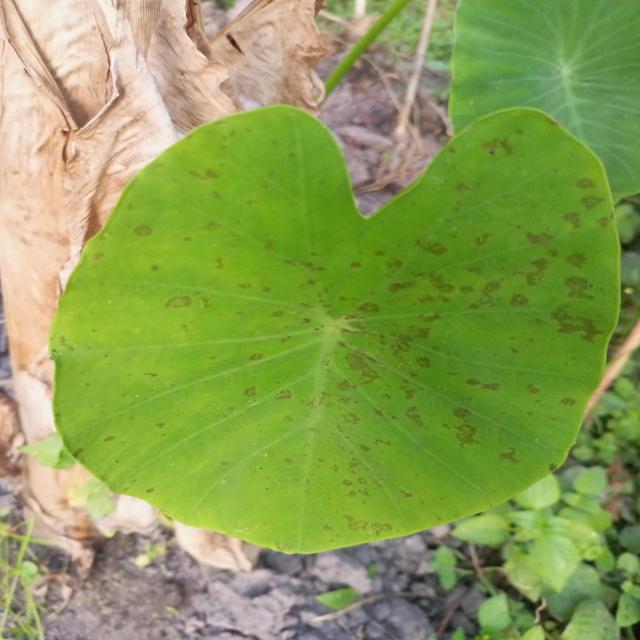
Label: Early_Blight